San Carlos Seminary

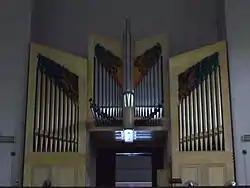
The Pipe Organ of the Main Chapel of San Carlos Seminary

In 1916, Harty was succeeded by Archbishop Michael O'Doherty, who reigned until 1949. His successor, Archbishop of Cebu Gabriel M. Reyes, and the first native Filipino Archbishop of Manila, had planned and ordered the construction of a new campus in Makati to accommodate the huge number of students. In 1951, he blessed the cornerstone for the new building of San Carlos Seminary in Guadalupe Viejo village along Highway 54 (now Epifanio de los Santos Avenue or EDSA). On January 24, 1953, Cardinal Norman Thomas Gilroy, Archbishop of Sydney and papal legate to the First Plenary Council of the Philippines, blessed the new building.